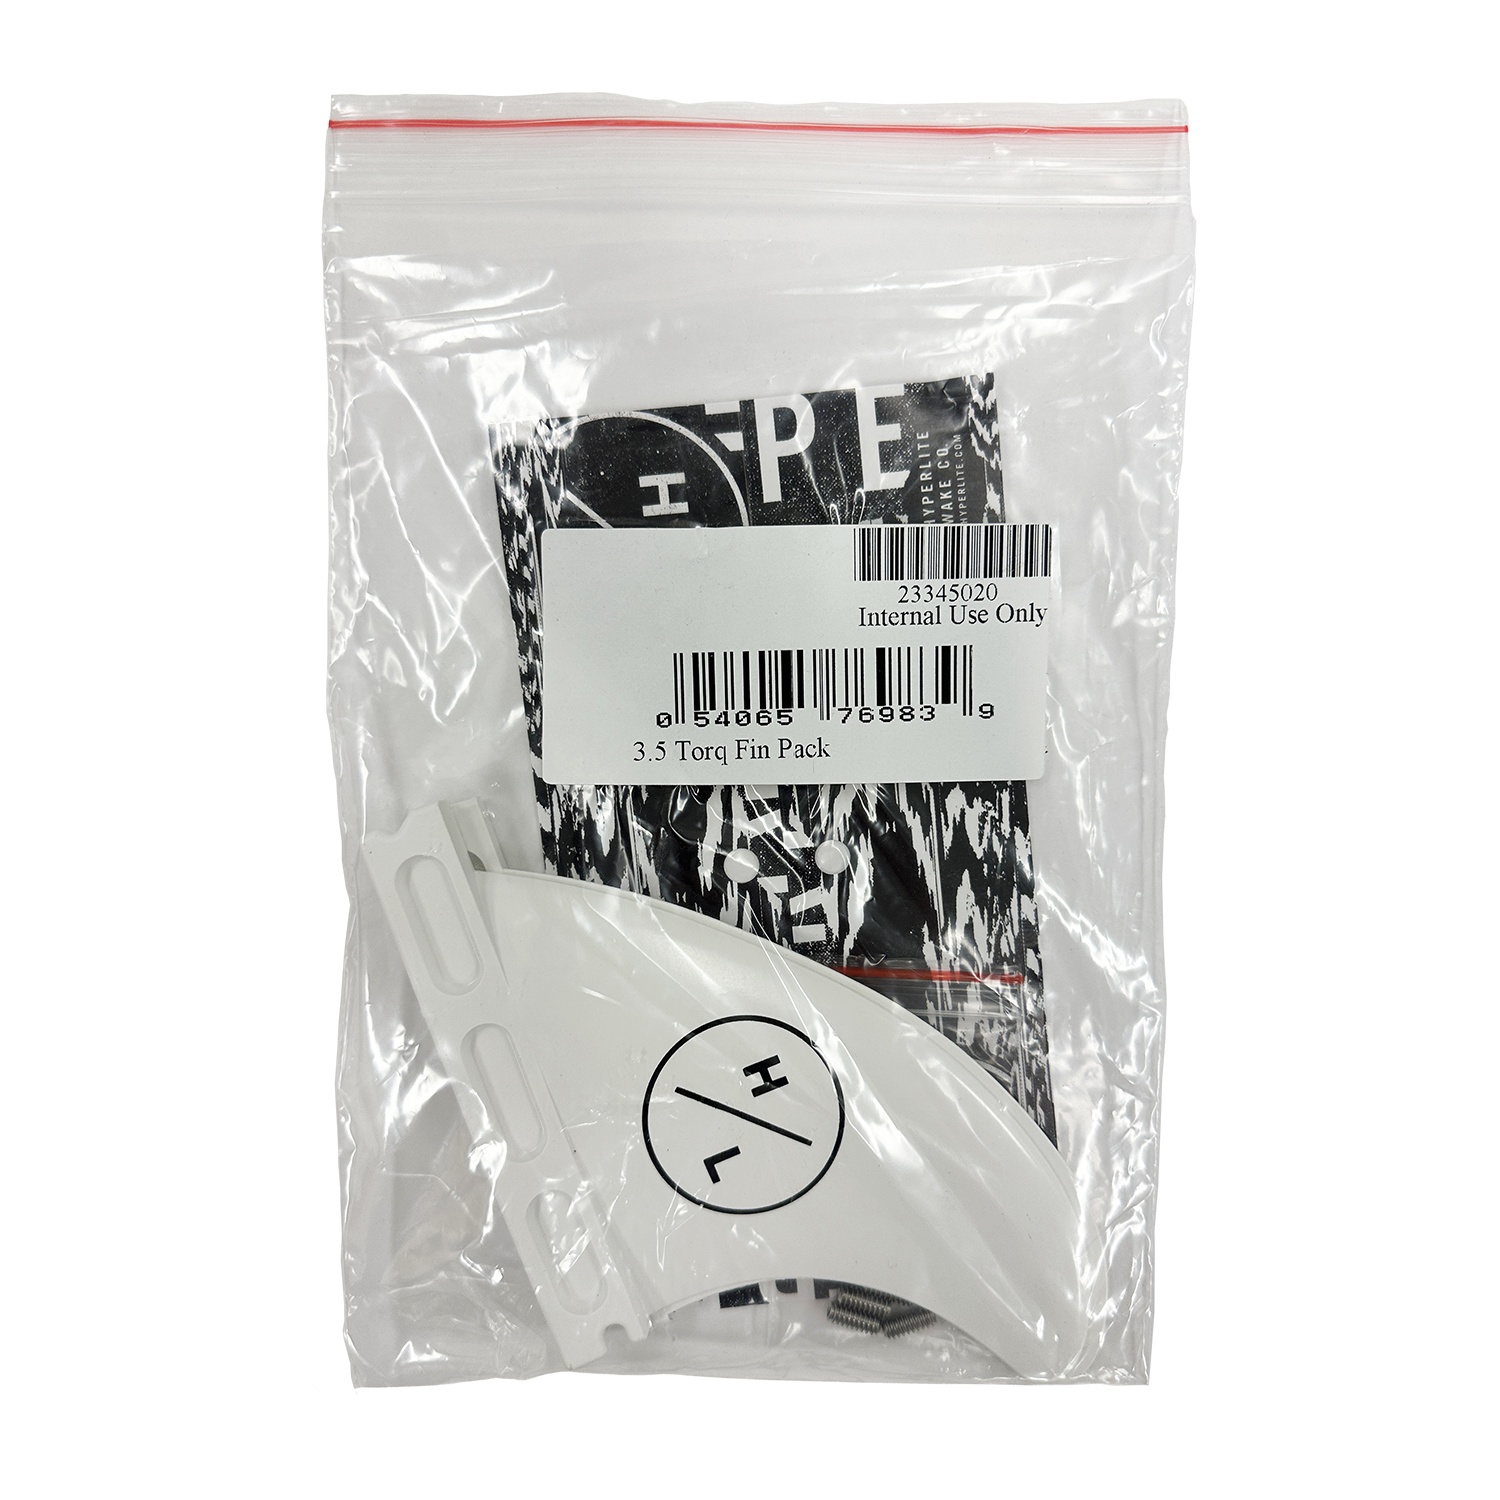
3.5 Torq Surf Fin - 2 Pack
Injection Molded Polymer Surf Fins. Includes 2 surf fins and Key. Will pair with most Hyperlite Surfers and is a great value if replacements are needed.
Brand: Hyperlite Wake
Category: Sporting Goods > Outdoor Recreation > Boating & Water Sports > Towed Water Sports > Wakeboarding > Wakeboard Parts > Wakeboard Fins